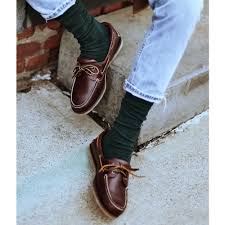
Label: Boat